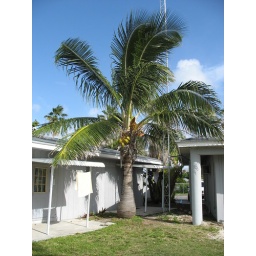
Not the kind of tree we usually see - this beautiful palm sits in base camp.